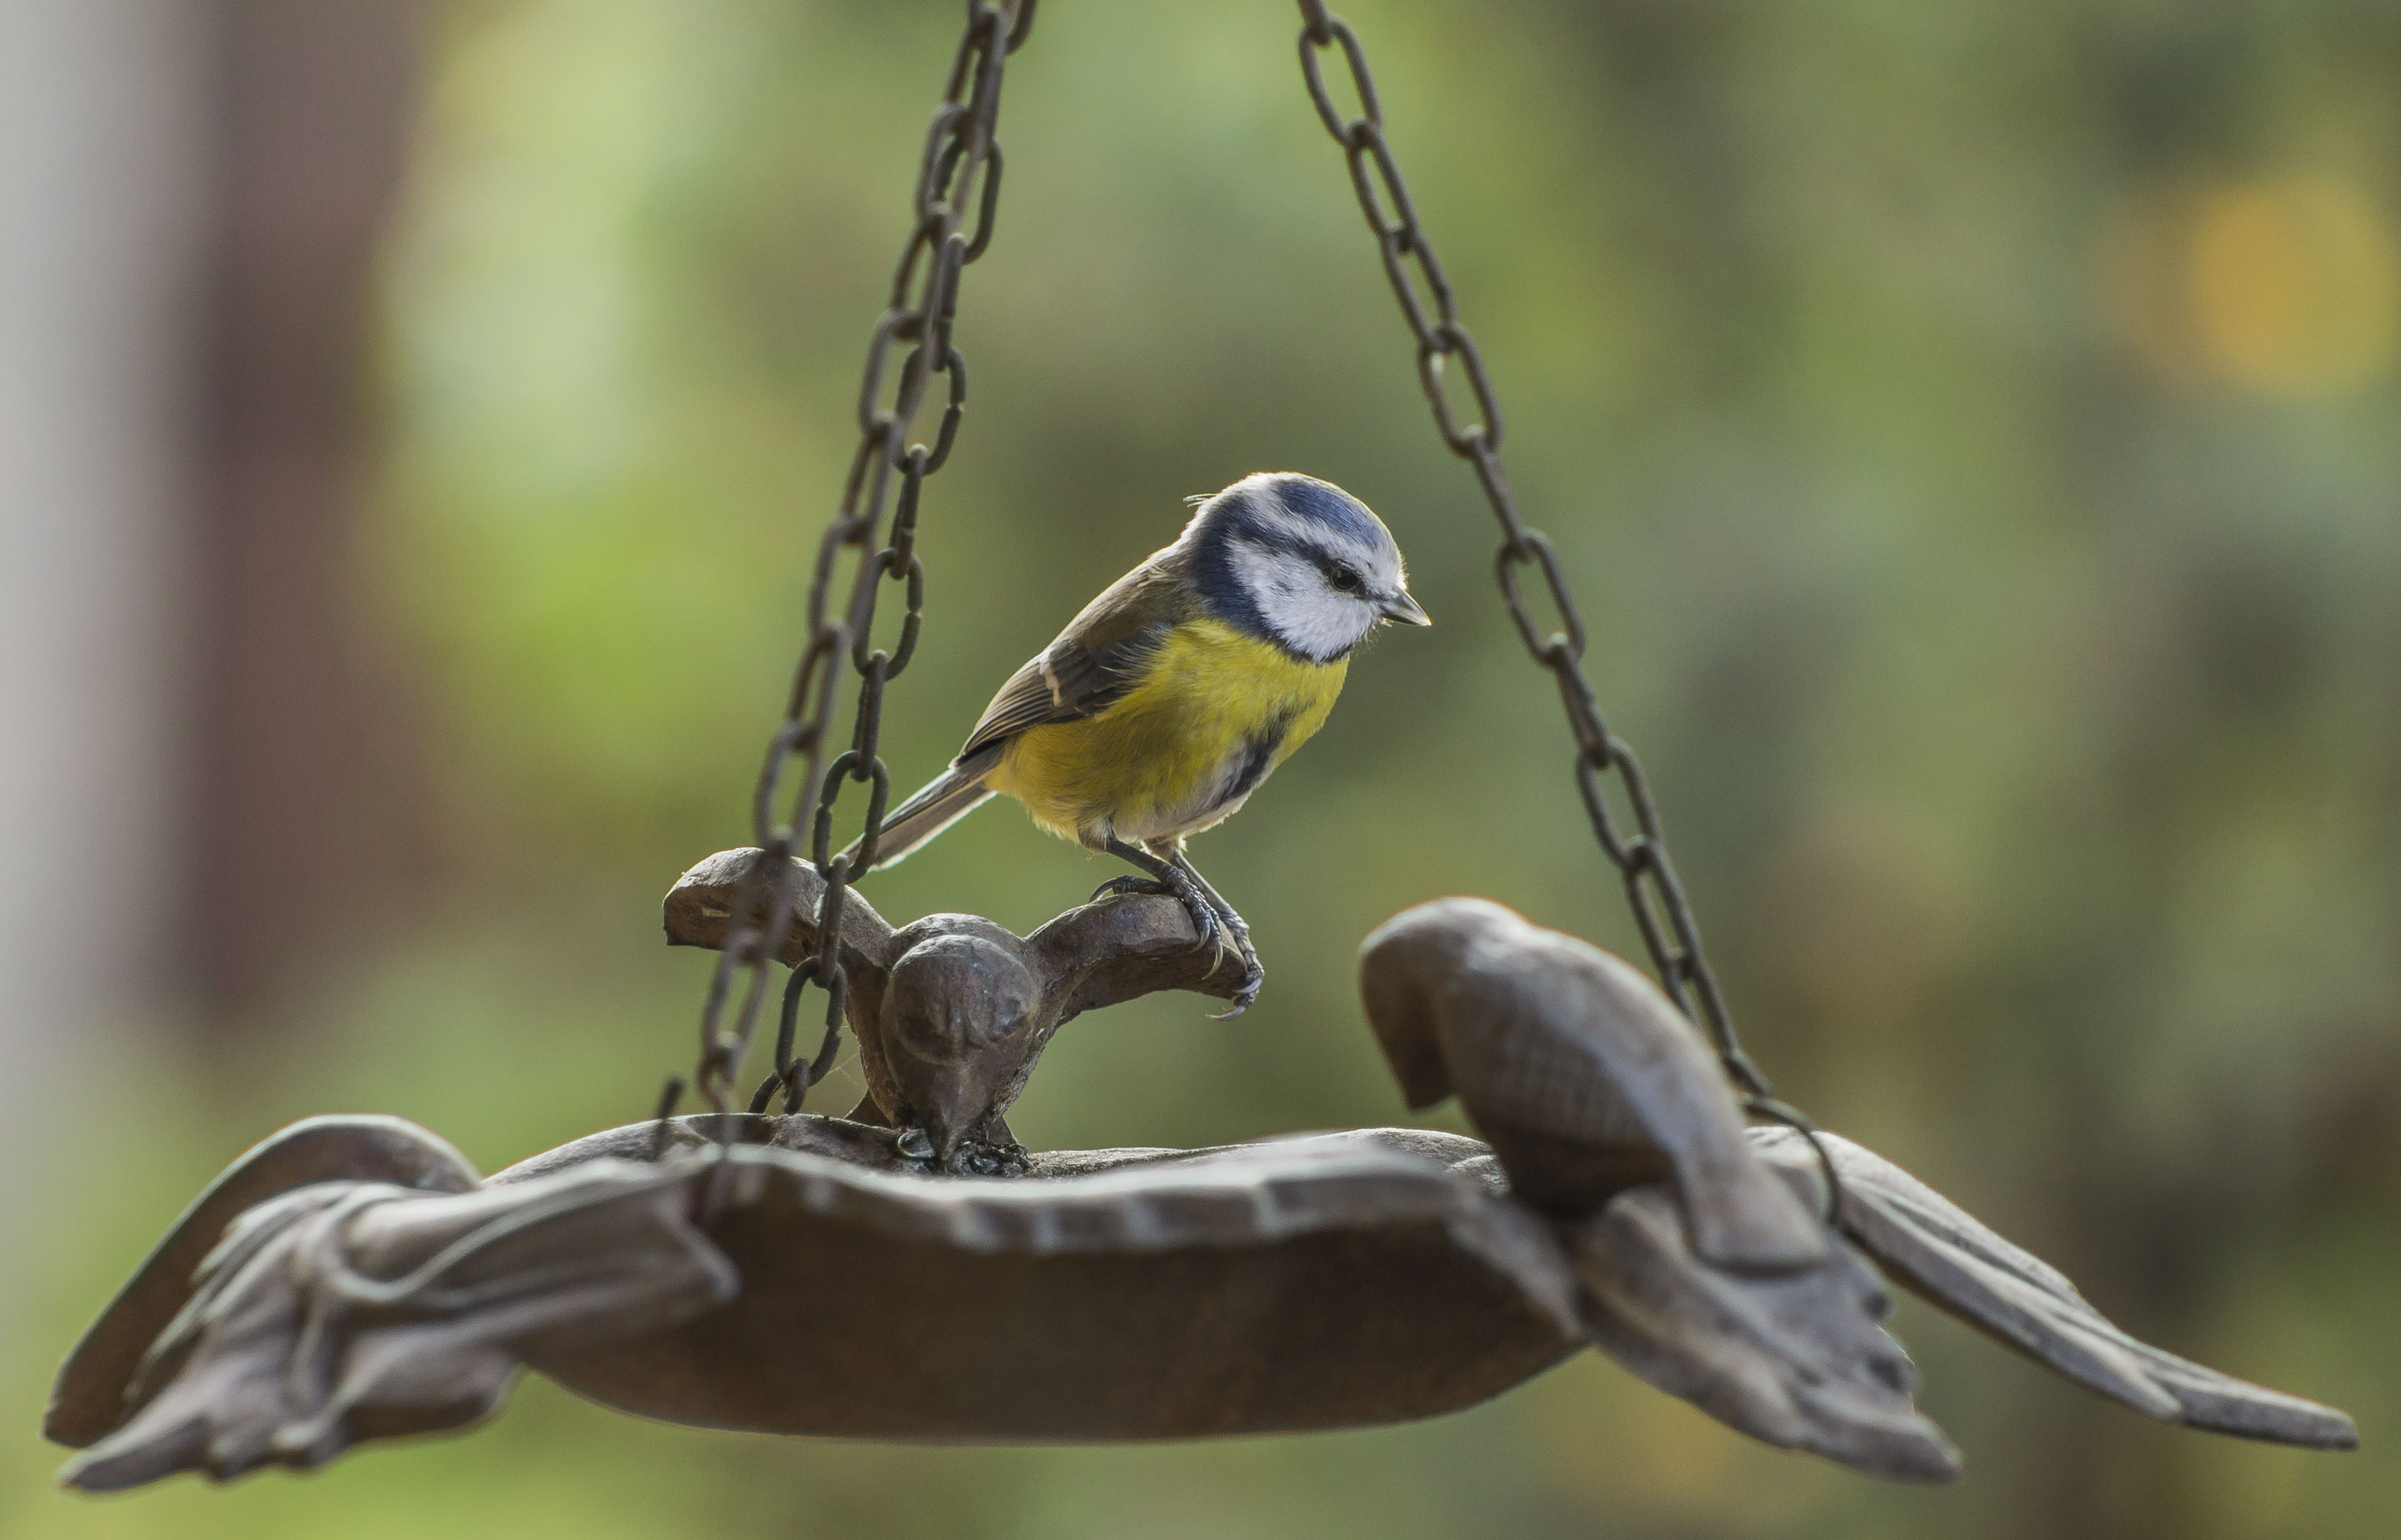
branch, bird, wildlife, spring, green, beak, sitting, blue, yellow, feather, fauna, ornithology, vertebrate, sparrow, finch, eurasian, tit, feeder, chickadee, old world flycatcher, perching bird